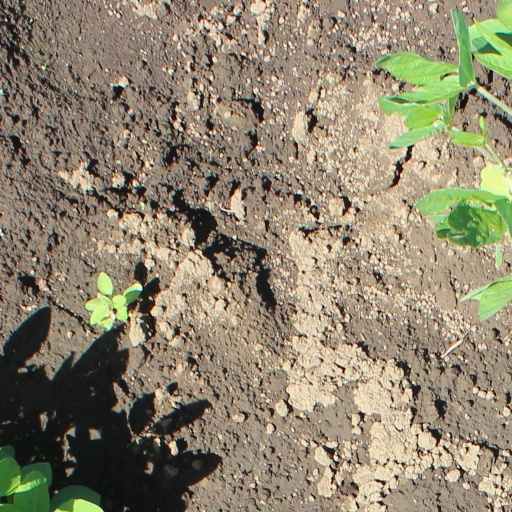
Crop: soybean